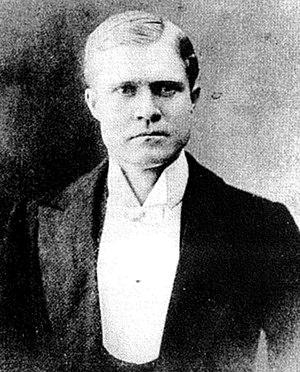
Ota Benga, né vers 1883 dans le royaume du Kongo et mort le 20 mars 1916 à Lynchburg, est un Pygmée congolais du peuple des Mbuti qui a été notamment exposé au zoo du Bronx de New York en 1906.